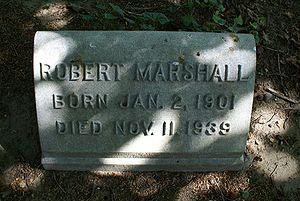
"Robert ""Bob"" Marshall est un garde forestier, écrivain et militant écologiste américain. Fils du riche avocat de droit constitutionnel et défenseur de l'environnement Louis Marshall, Bob Marshall a développé dès son enfance une passion pour le plein air. Il a visité les monts Adirondacks de nombreuses fois. Il s'est également rendu dans la nature sauvage de l'Alaska et est l'auteur de nombreux articles et publications, dont le best-seller de 1933 Arctic Village.